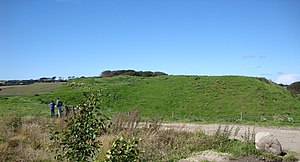
Asdal Hovedgård / Asdal Voldsted
Asdal Voldsted in 2010
Asdal er en tidligere hovedgård beliggende ca. 6 km sydøst for Hirtshals i Asdal Sogn, Vennebjerg Herred, Hjørring Amt.